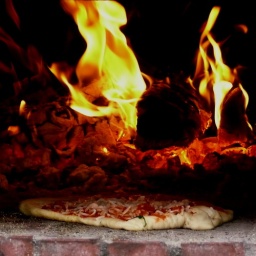
real brick oven pizza in braddock